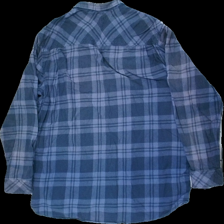
View: back
Type: Shirt
Category: Men
Brand: Mywear (Ica)
Colors: Blue
Material: 100% cott
Cut: Regular
Size: XXL
Stains: Major
Price range: <50
Recommended usage: Recycle
Description: Blue plaid short for men from Mywear, size XXL. Poor condition.